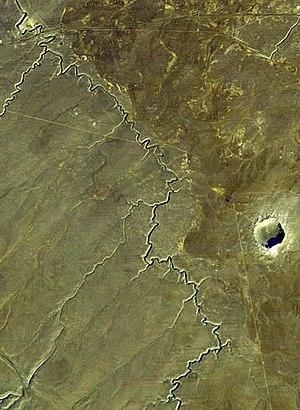
Meteor Crater est un cratère d'impact situé environ 60 km à l'est de Flagstaff, en Arizona. Il est aussi appelé cratère Barringer, en souvenir de l'ingénieur des mines Daniel Moreau Barringer qui acheta le site en 1903. Il avait antérieurement été nommé cratère Canyon Diablo, nom qui est resté celui de la météorite à l'origine du cratère.